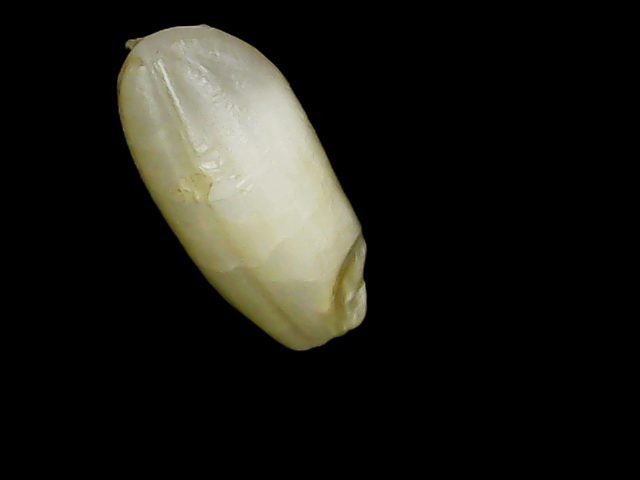
Rice variety: Binadhan8